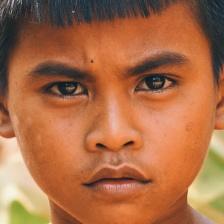
Label: faces